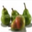
Label: pear